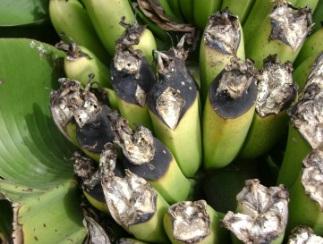
Plant: Banana
Disease: banana cigar end rot